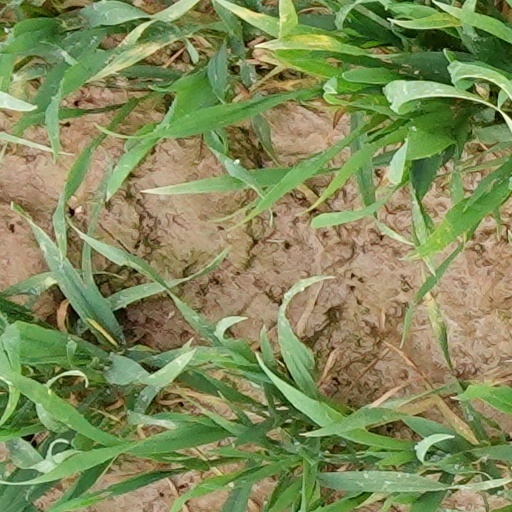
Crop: wheat